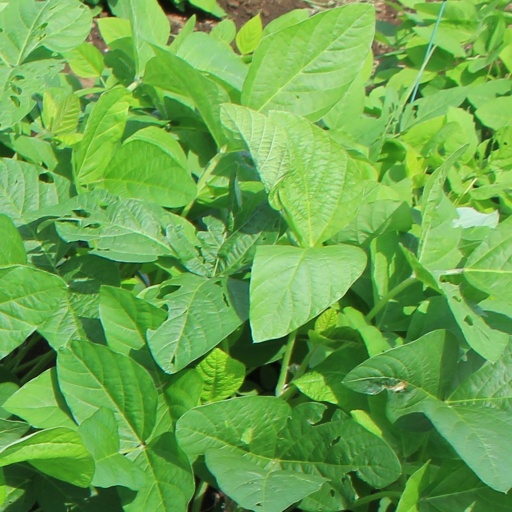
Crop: soybean